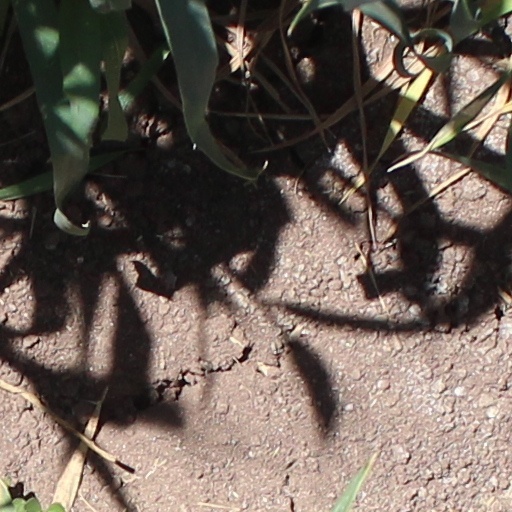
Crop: wheat